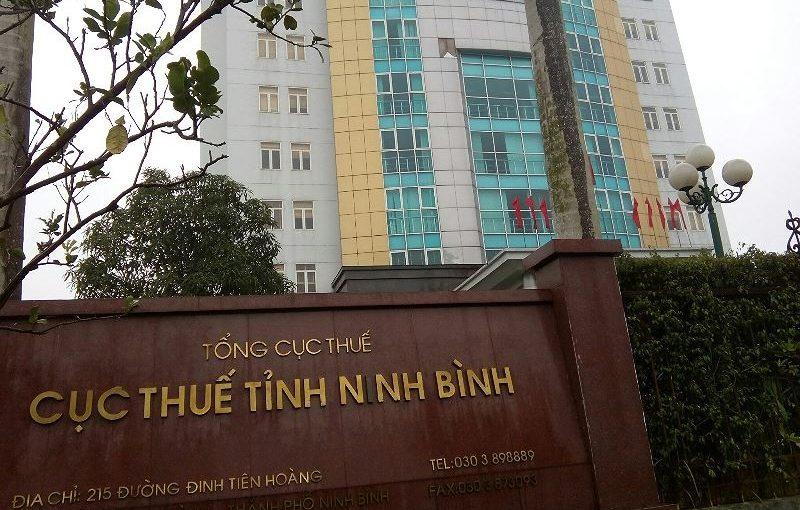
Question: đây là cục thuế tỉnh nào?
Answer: đây là cục thuế tỉnh ninh bình